The Woman Taken in Adultery (Rembrandt)

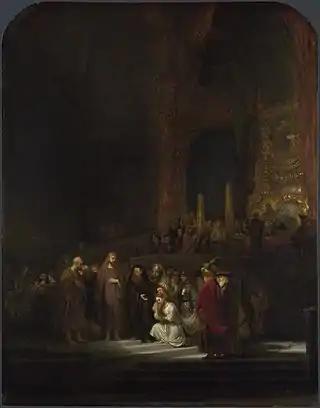
"The Woman Taken in Adultery", 1644. National Gallery, London

The Woman Taken in Adultery is a painting of 1644 by Rembrandt, bought by the National Gallery in London in 1824, as one of their foundation batch of paintings. It is in oil on oak, and 83.8 x 65.4 cm.